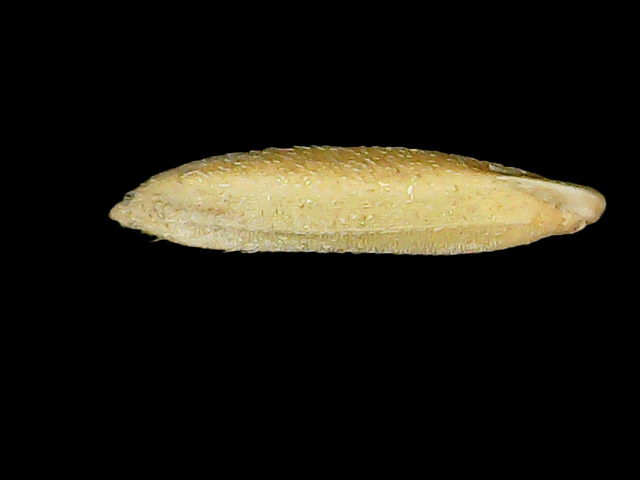
Rice variety: Binadhan16